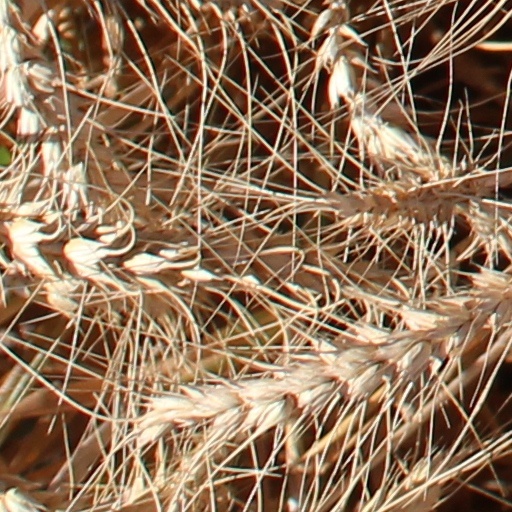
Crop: wheat